Egg allergy

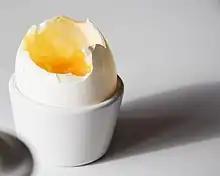
A boiled chicken egg

Egg allergy is an immune hypersensitivity to proteins found in chicken eggs, and possibly goose, duck, or turkey eggs. Symptoms can be either rapid or gradual in onset. The latter can take hours to days to appear. The former may include anaphylaxis, a potentially life-threatening condition which requires treatment with epinephrine. Other presentations may include atopic dermatitis or inflammation of the esophagus.